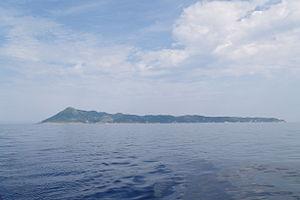
Othoni est une île grecque située dans le canal d'Otrante au nord-ouest de Corfou. Elle forme un district municipal du dème de Corfou.